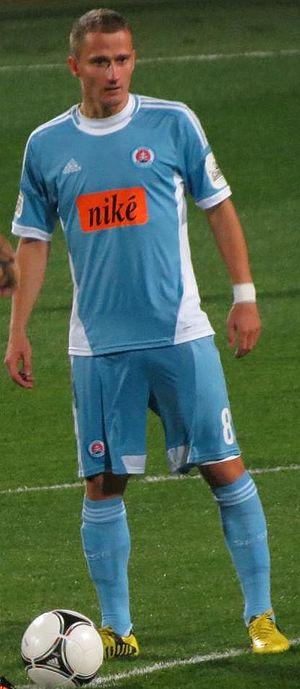
Erik Grendel, né le 13 octobre 1988 à Handlová, est un footballeur slovaque. Il évolue au poste de milieu défensif avec le club slovaque du Spartak Trnava.